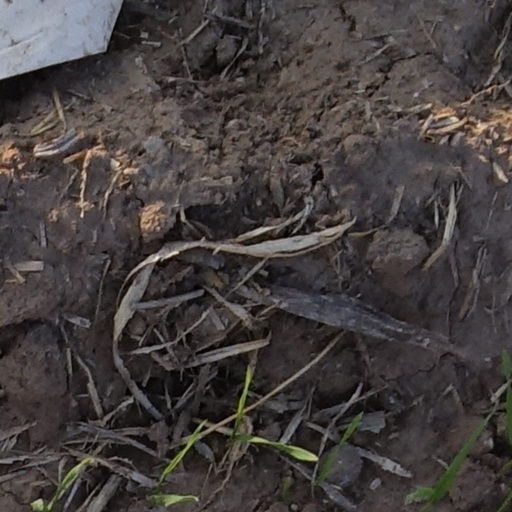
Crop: wheat